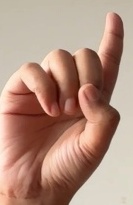
ASL sign: D